Kidinnu (crater)

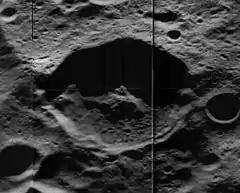
Oblique Lunar Orbiter 5 image, facing west

Kidinnu is an impact crater on the Moon's far side. It lies to the south of the crater H. G. Wells and to the southeast of Cantor.